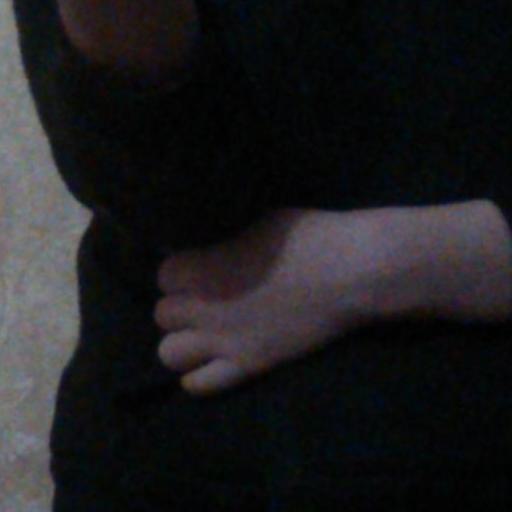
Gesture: no_gesture